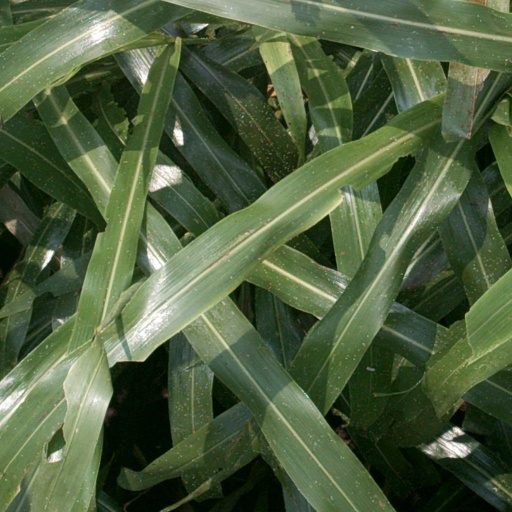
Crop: sorghum